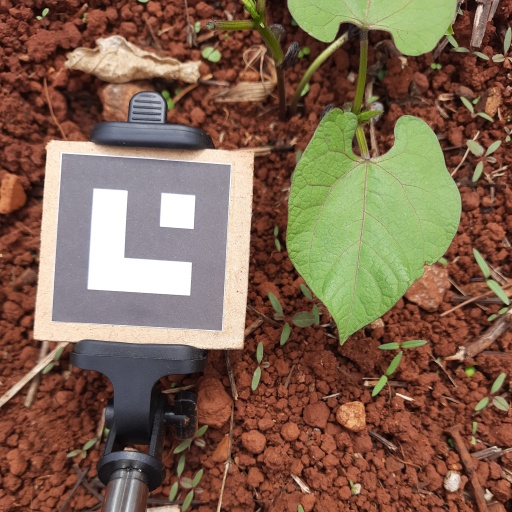
Observations: wavy surface, eating holes in the edge, under cloudy sky